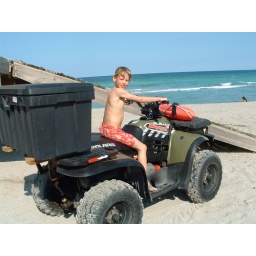
It's not a Honda - so the spare engine is in the black box